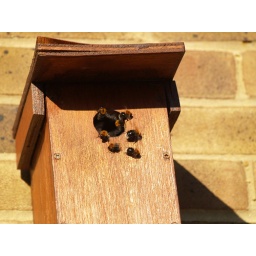
Buff Bumble Bees in bird box 2